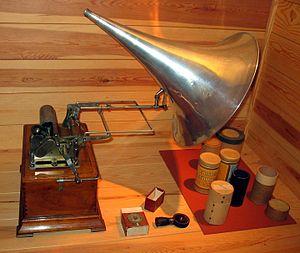
Adolph Zukor est un producteur de cinéma d'origine hongroise, né le 7 janvier 1873 et mort le 10 juin 1976 à l'âge de 103 ans.
1752 : Paratonnerre, Benjamin Franklin
Le phonographe est un appareil destiné d'abord à graver, puis à reproduire du son par un procédé purement mécanique.
Le cylindre phonographique est l'ancêtre du disque.
Le disque 78 tours est un disque phonographique d'un diamètre de 25 cm ou de 30 cm, généralement couvert de gomme laque noire, qui tourne à environ 78 tours par minute. Il fut le principal support de diffusion de la musique enregistrée pendant la première moitié du XXᵉ siècle.